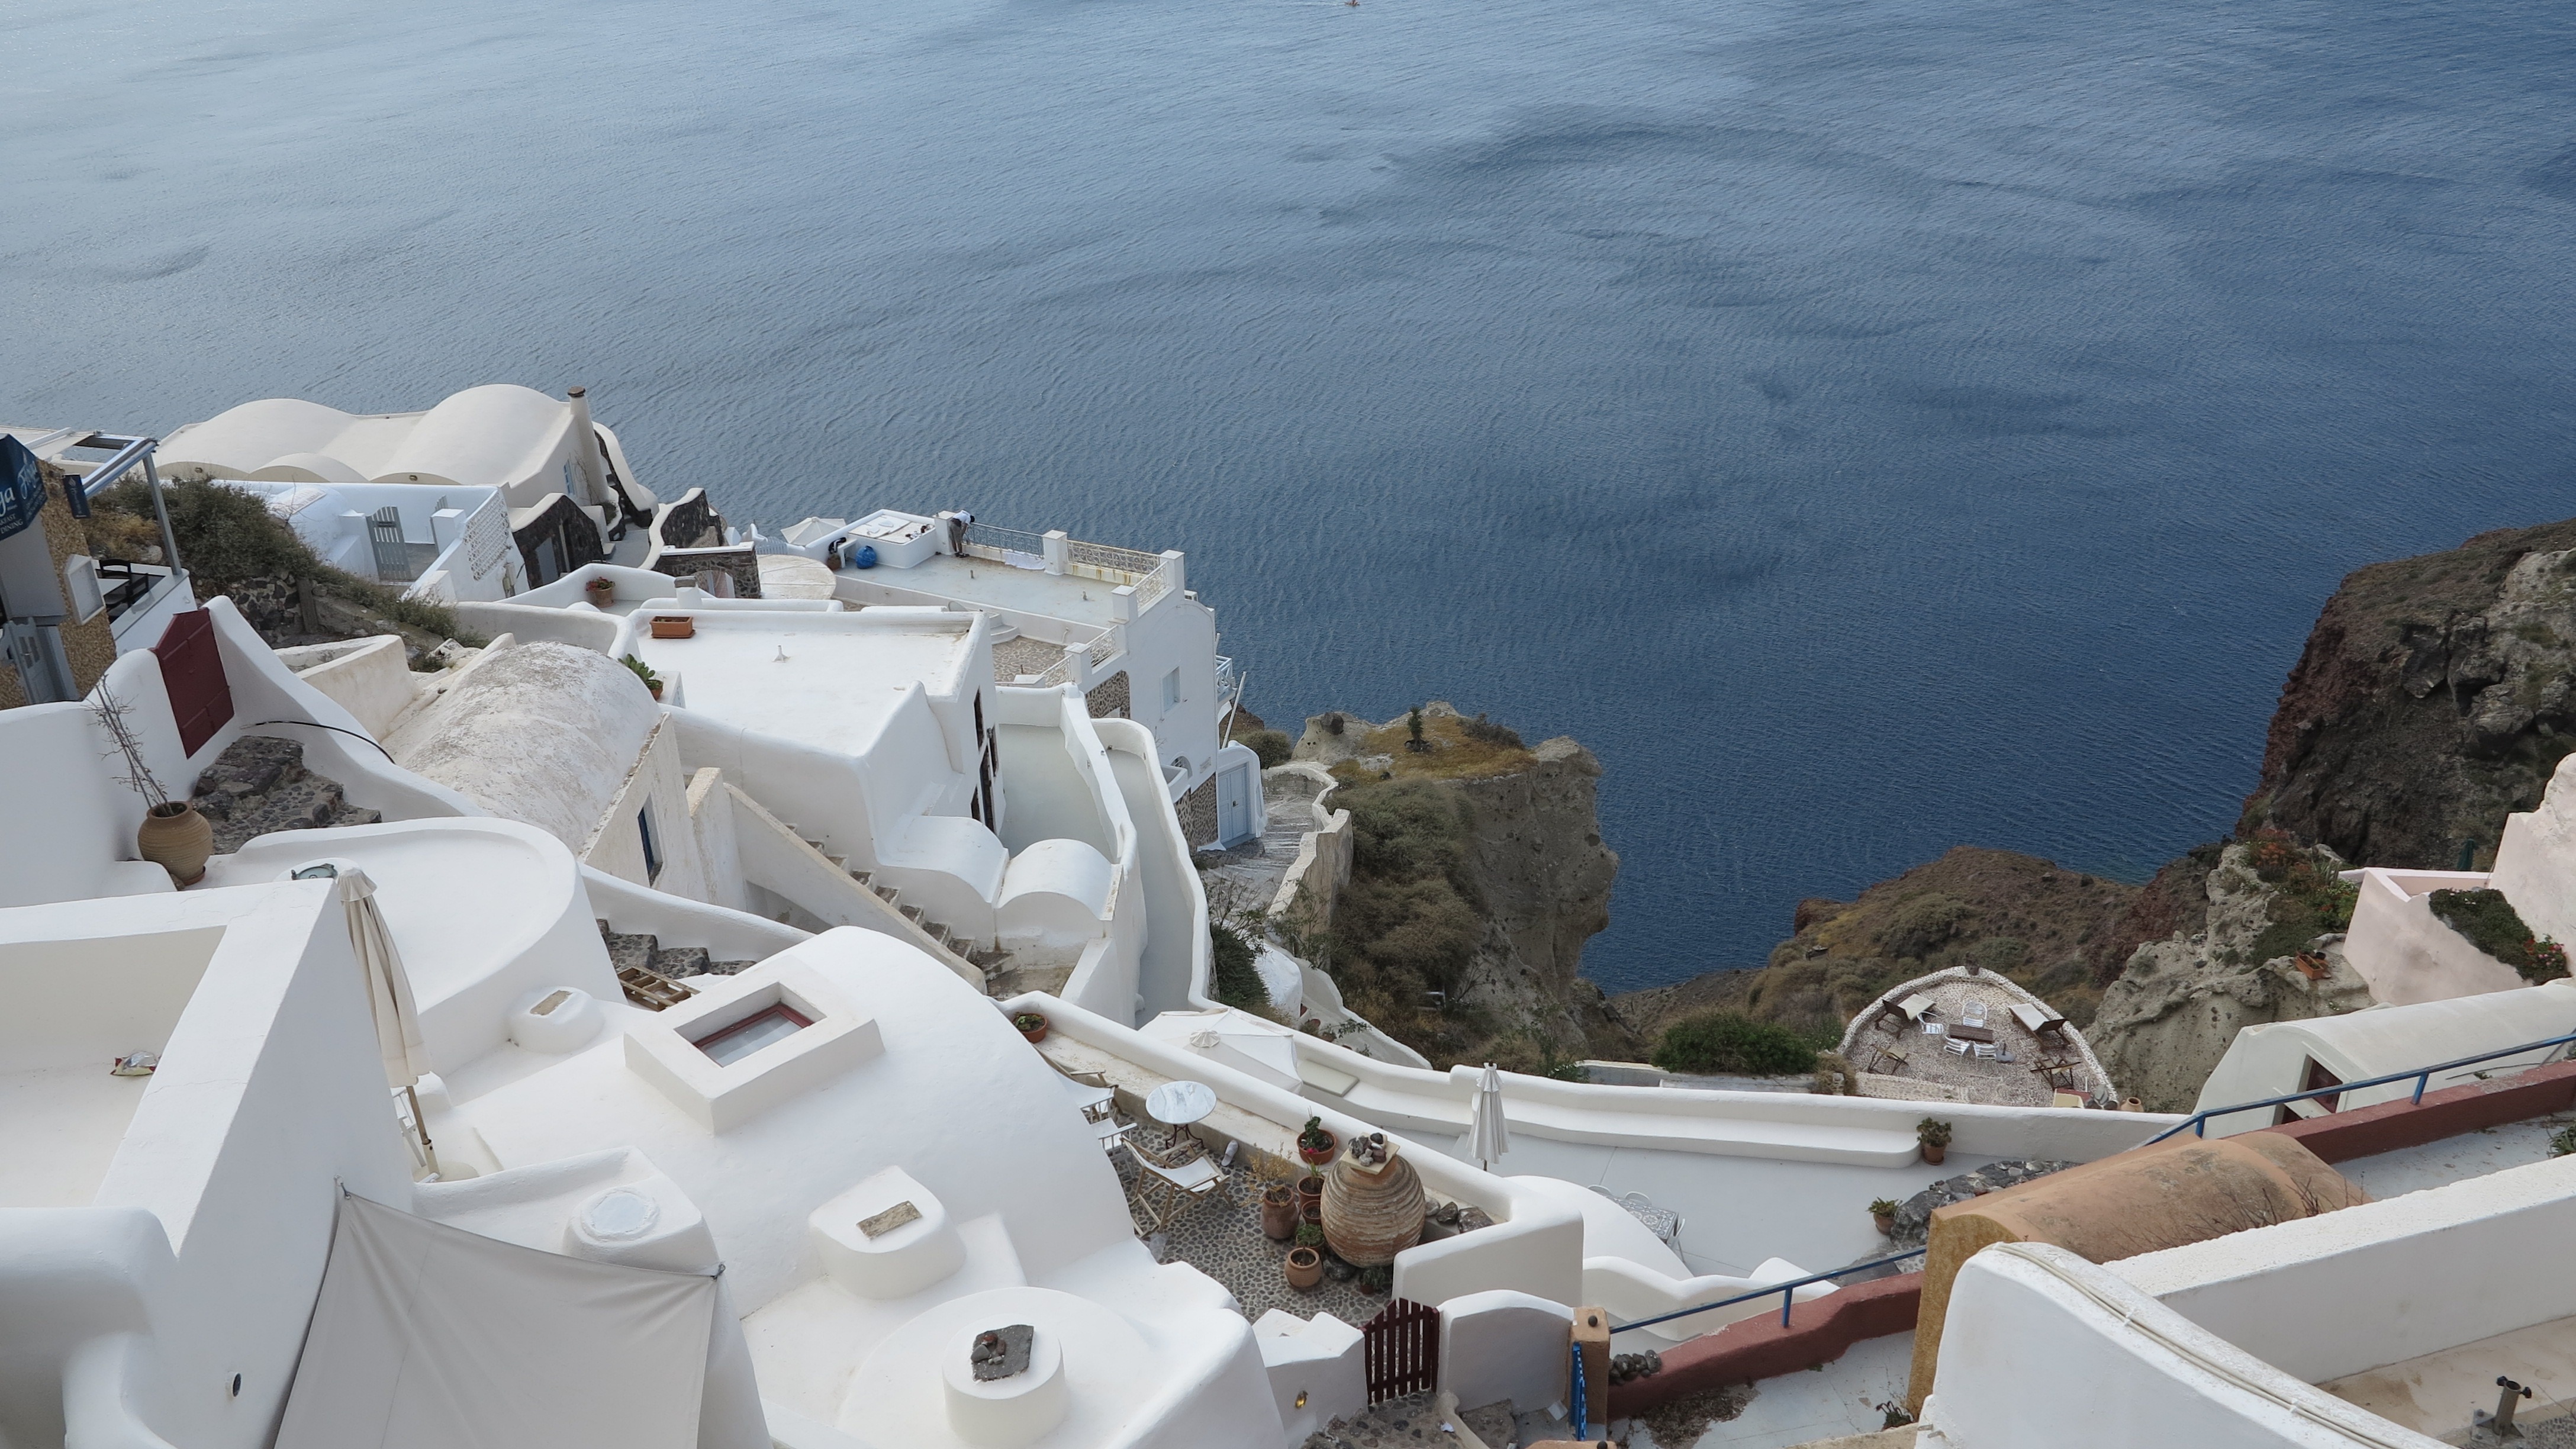
sea, ice, vehicle, arctic, santorini, greece, white houses, geological phenomenon